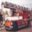
Label: truck